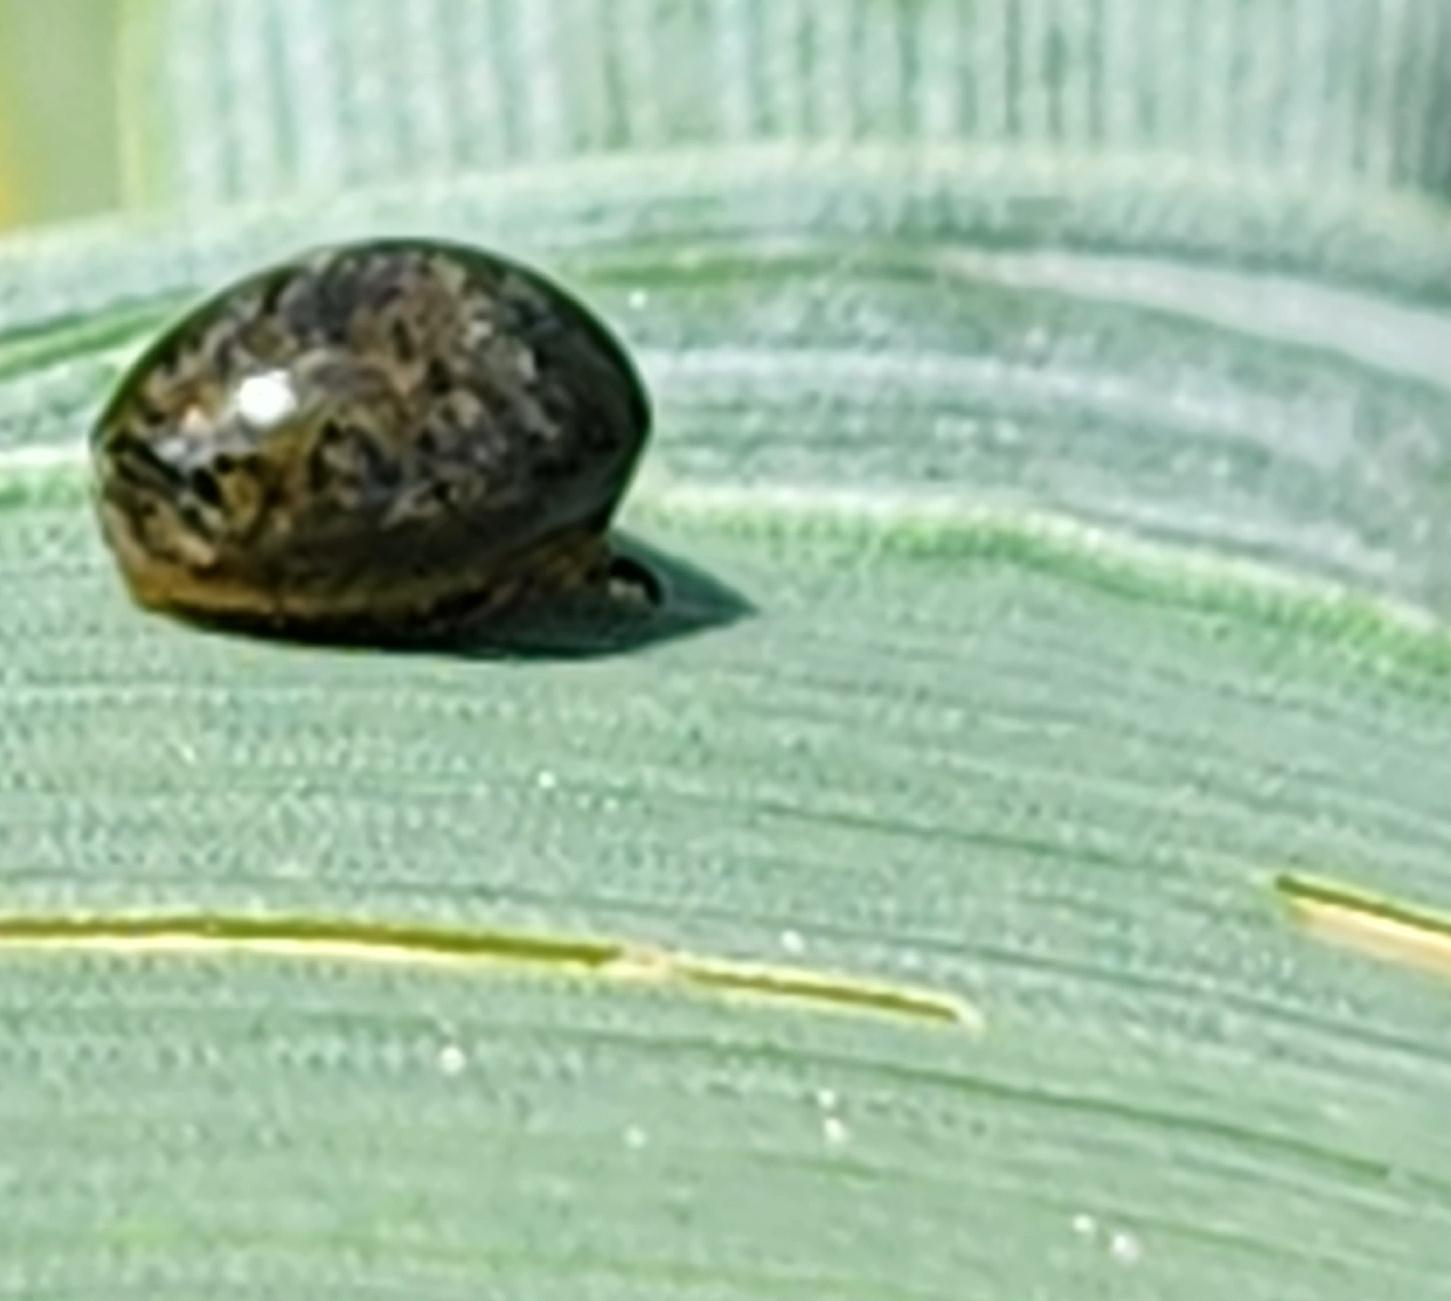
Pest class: cereal_leaf_beetle